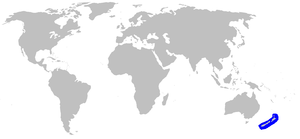
Mustelus lenticulatus est une espèce de requins.